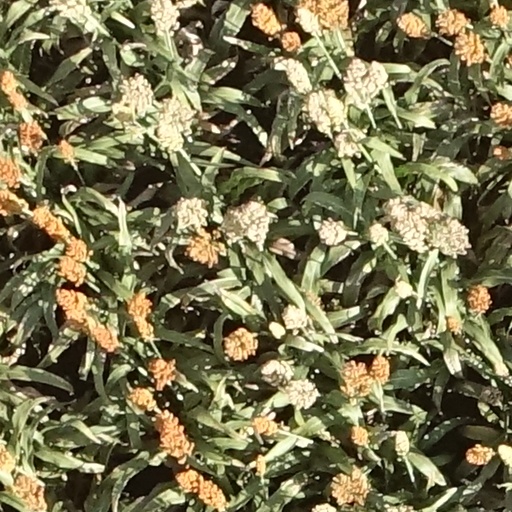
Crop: sorghum